MTV Video Music Awards

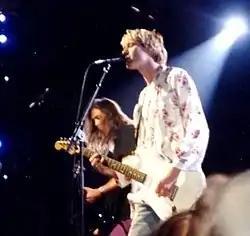
Nirvana performing at the 1992 MTV Video Music Awards

1990: at the "1990 MTV Video Music Awards", Madonna performed her single "Vogue", which featured Madonna and her backup dancers dressed in an 18th-century French theme, with Madonna bearing great resemblance to Marie Antoinette. The performance consisted of both a dramatic historical reinterpretation of "Vogue" as well as her dramatically becorseted breasts.